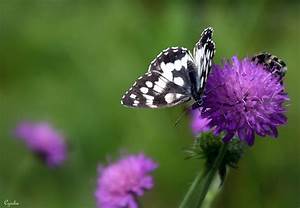
Label: farfalla